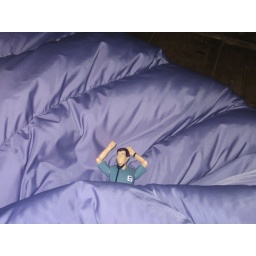
Chillin' in his sleeping bag while the ladies fend off the bears. Man, backpacking SURE is fun!